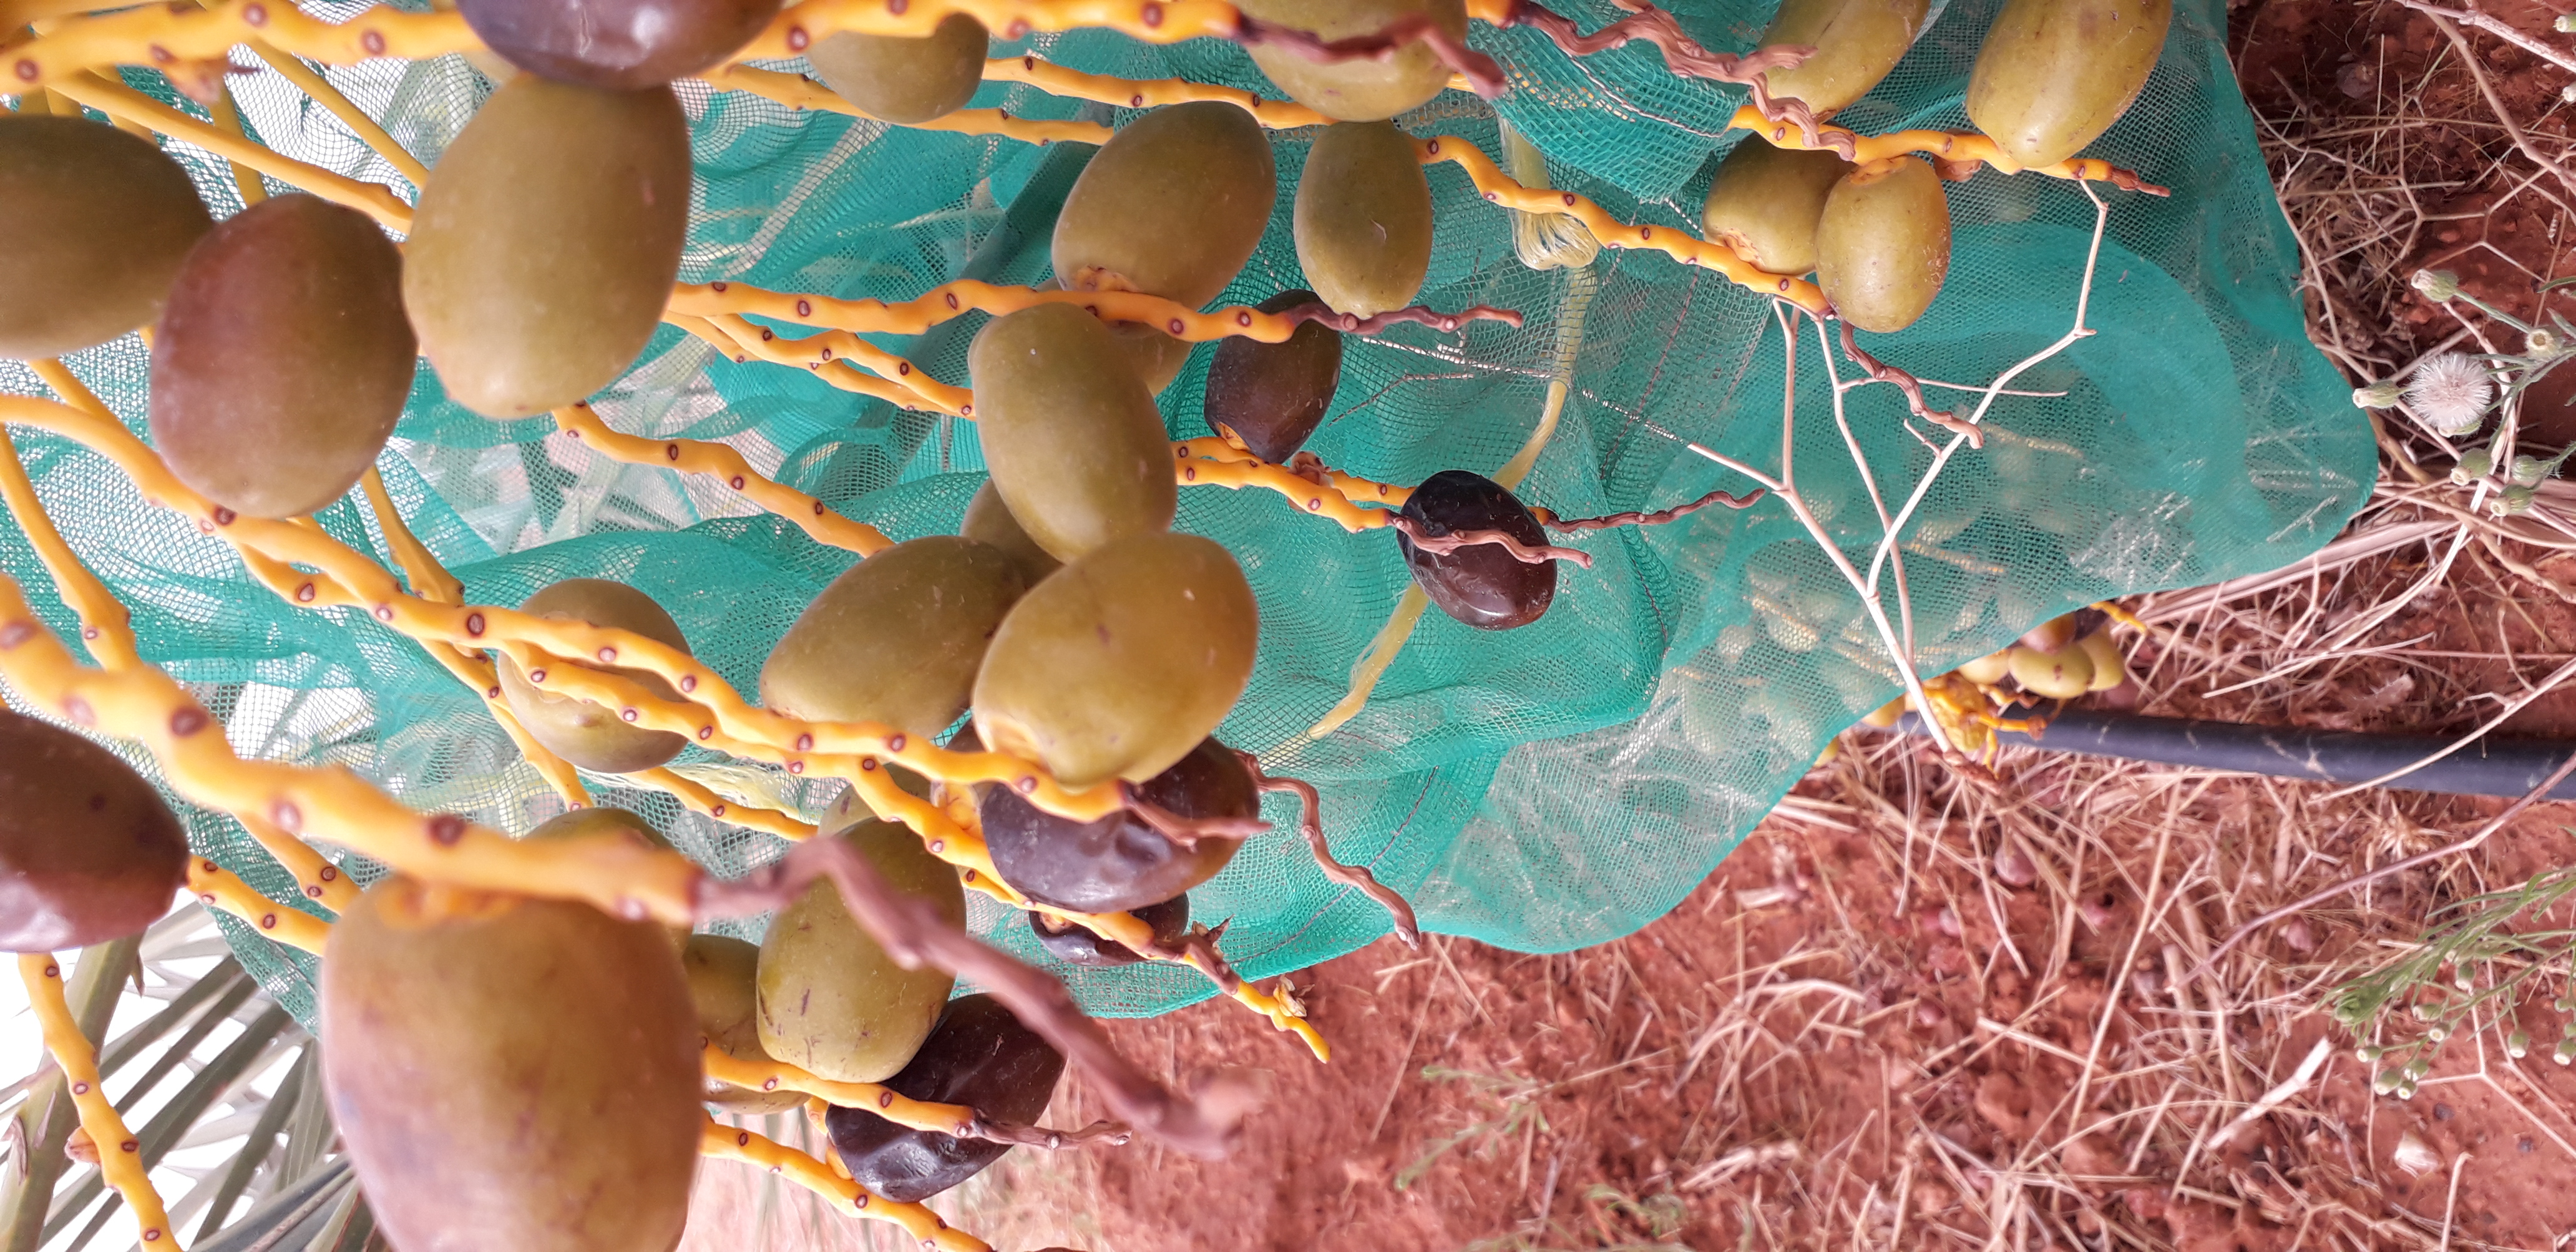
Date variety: kholt